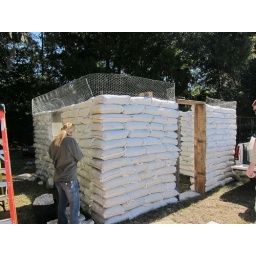
Wrapping the walls in chicken wire to prepare for plastering.